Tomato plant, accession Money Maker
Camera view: tilt-top (135 deg); turntable rotation: 30 degrees
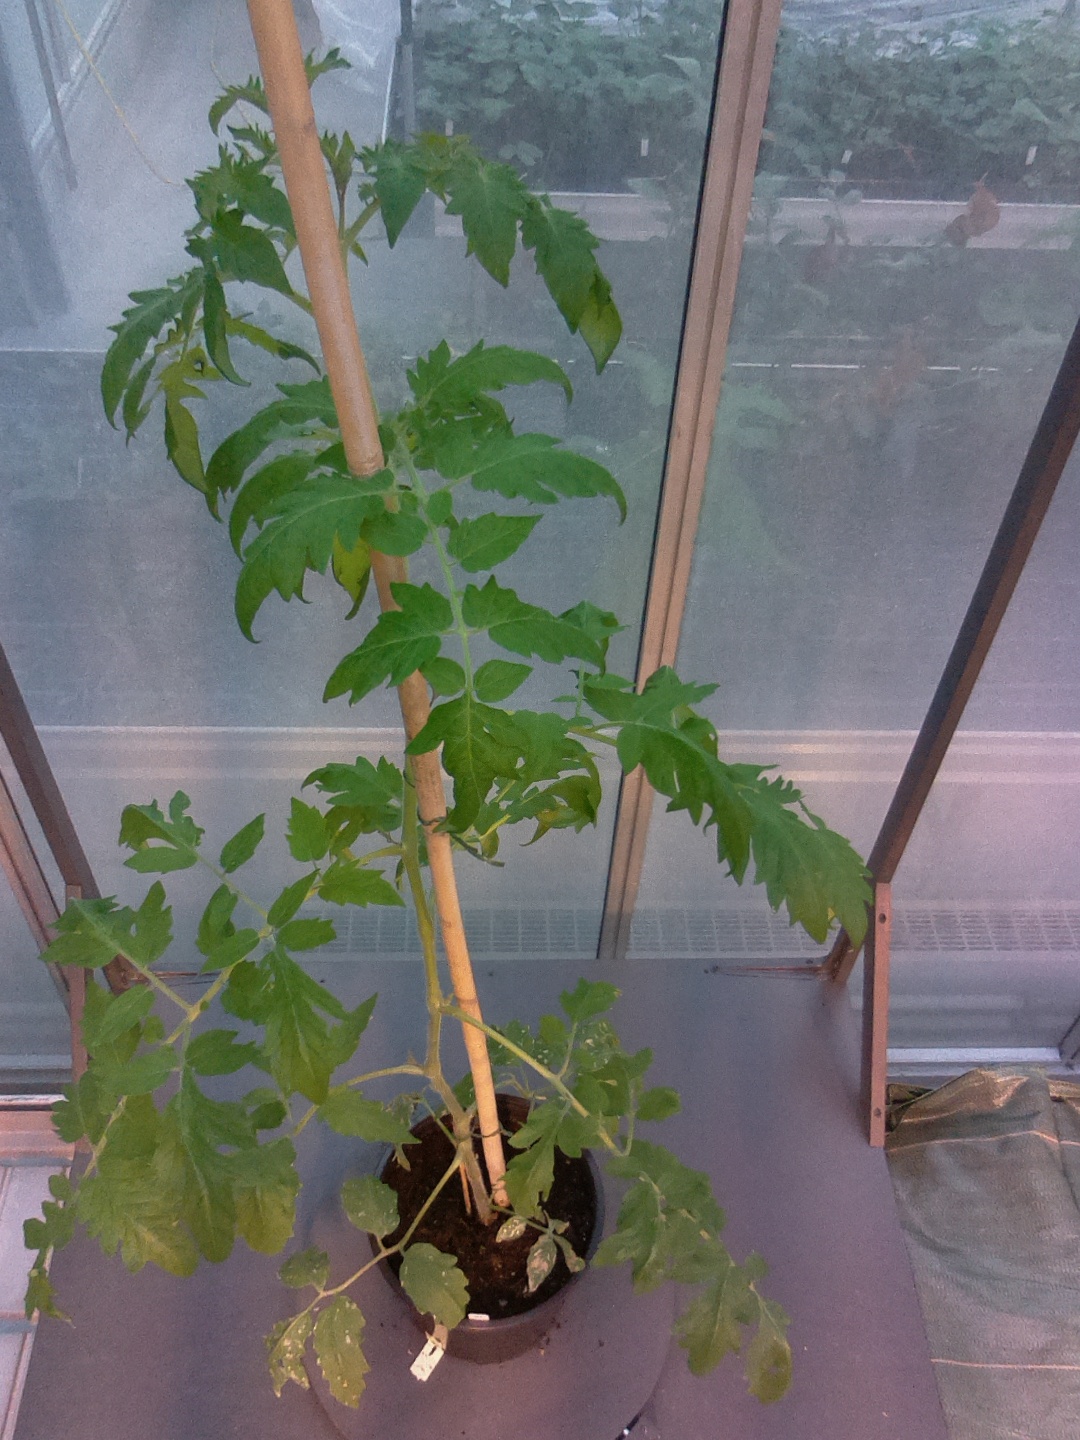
BBCH growth stage 65: Full flowering, 50%-60% of flowers open, first petals falling